Laurel and Hardy

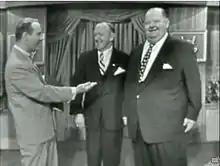
Laurel and Hardy on NBC's "This Is Your Life", December 1, 1954

Their 1929 release "Big Business" is by far the most critically acclaimed of the silents. Laurel and Hardy are Christmas tree salesmen who are drawn into a classic tit-for-tat battle, with a character played by James Finlayson, that eventually destroys his house and their car. "Big Business" was added to the United States National Film Registry as a national treasure in 1992.